Princeton, British Columbia

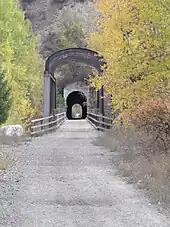
Eastward view of former railway bridge and tunnel, Princeton, 2010

The Great Northern Railway (GN) owned the Vancouver, Victoria and Eastern Railway (VV&E). In November 1909, the northwestward advance of the VV&E rail head crossed the falsework of the Similkameen rail bridge and entered Princeton. In July 1911, tracklaying continued westward through the tunnel excavated beneath Bromley Ridge.